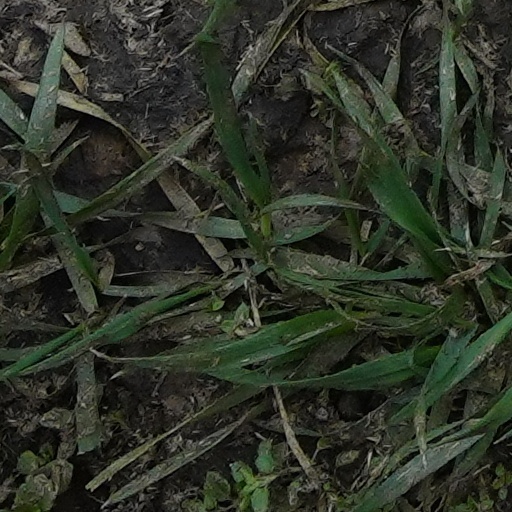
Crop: wheat